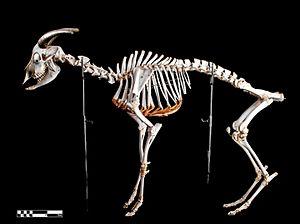
Vatnahverfi, actuellement connue sous les noms de Tasikuluulik ou Qeqertaasaq en langue groenlandaise, est une ancienne colonie viking située dans l'Établissement de l'Est. Le nom de Vatnahverfi peut être approximativement traduit par « District des lacs ».
La chèvre domestique est une espèce de mammifères herbivore ruminant, appartenant à la famille des bovidés, sous-famille des caprins. La plupart du temps, les chèvres sont domestiquées, mais on les trouve aussi à l'état sauvage dans quelques contrées du Caucase, d'Iran, d'Afghanistan ou d'Irak. Leur domestication est ancienne. On les élève pour leur lait, leur cuir, leur poil et leur viande.